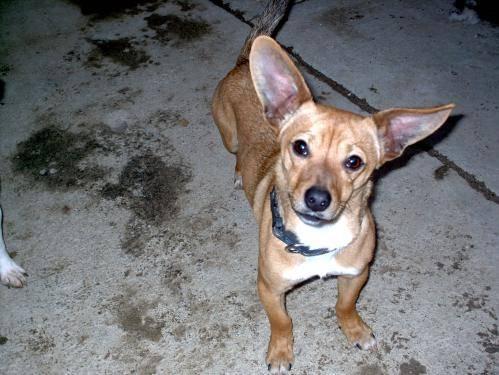
dog